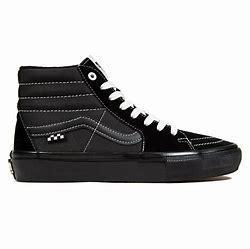
Brand: Vans
Model: Skate Skate